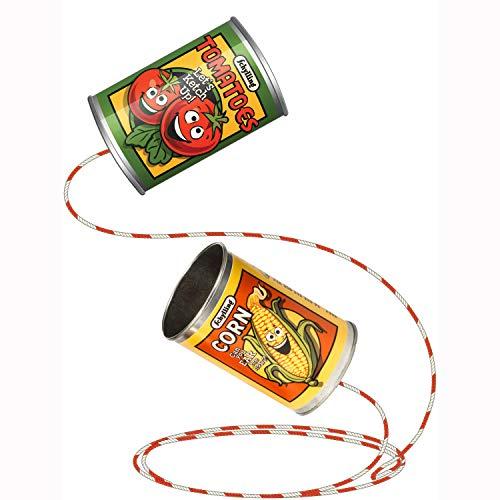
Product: Schylling Tin Can Telephone
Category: Toys & Games | Baby & Toddler Toys
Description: “Can you hear Me now”, the classic tin can and a string phone system, It really works.
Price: $7.99
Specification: ProductDimensions:9.5x3x3inches|ItemWeight:6.7ounces|ShippingWeight:6.7ounces(Viewshippingratesandpolicies)|ASIN:B07KBBQX76|Itemmodelnumber:SC-TCT|Manufacturerrecommendedage:3yearsandup